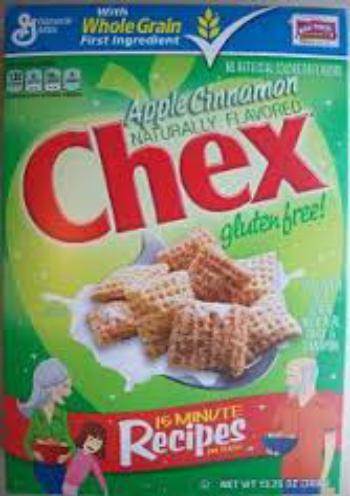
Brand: Apple Cinnamon Chex
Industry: Food